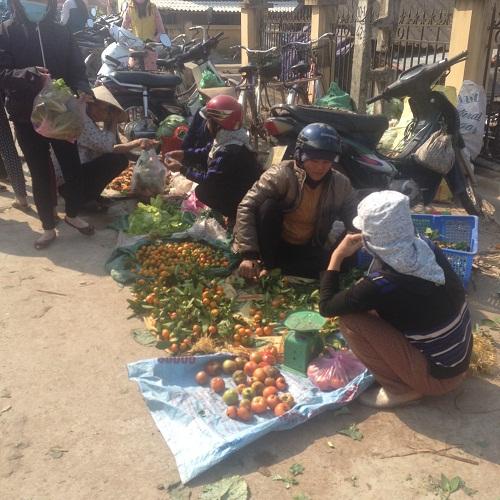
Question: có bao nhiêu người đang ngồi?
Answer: có năm người đang ngồi